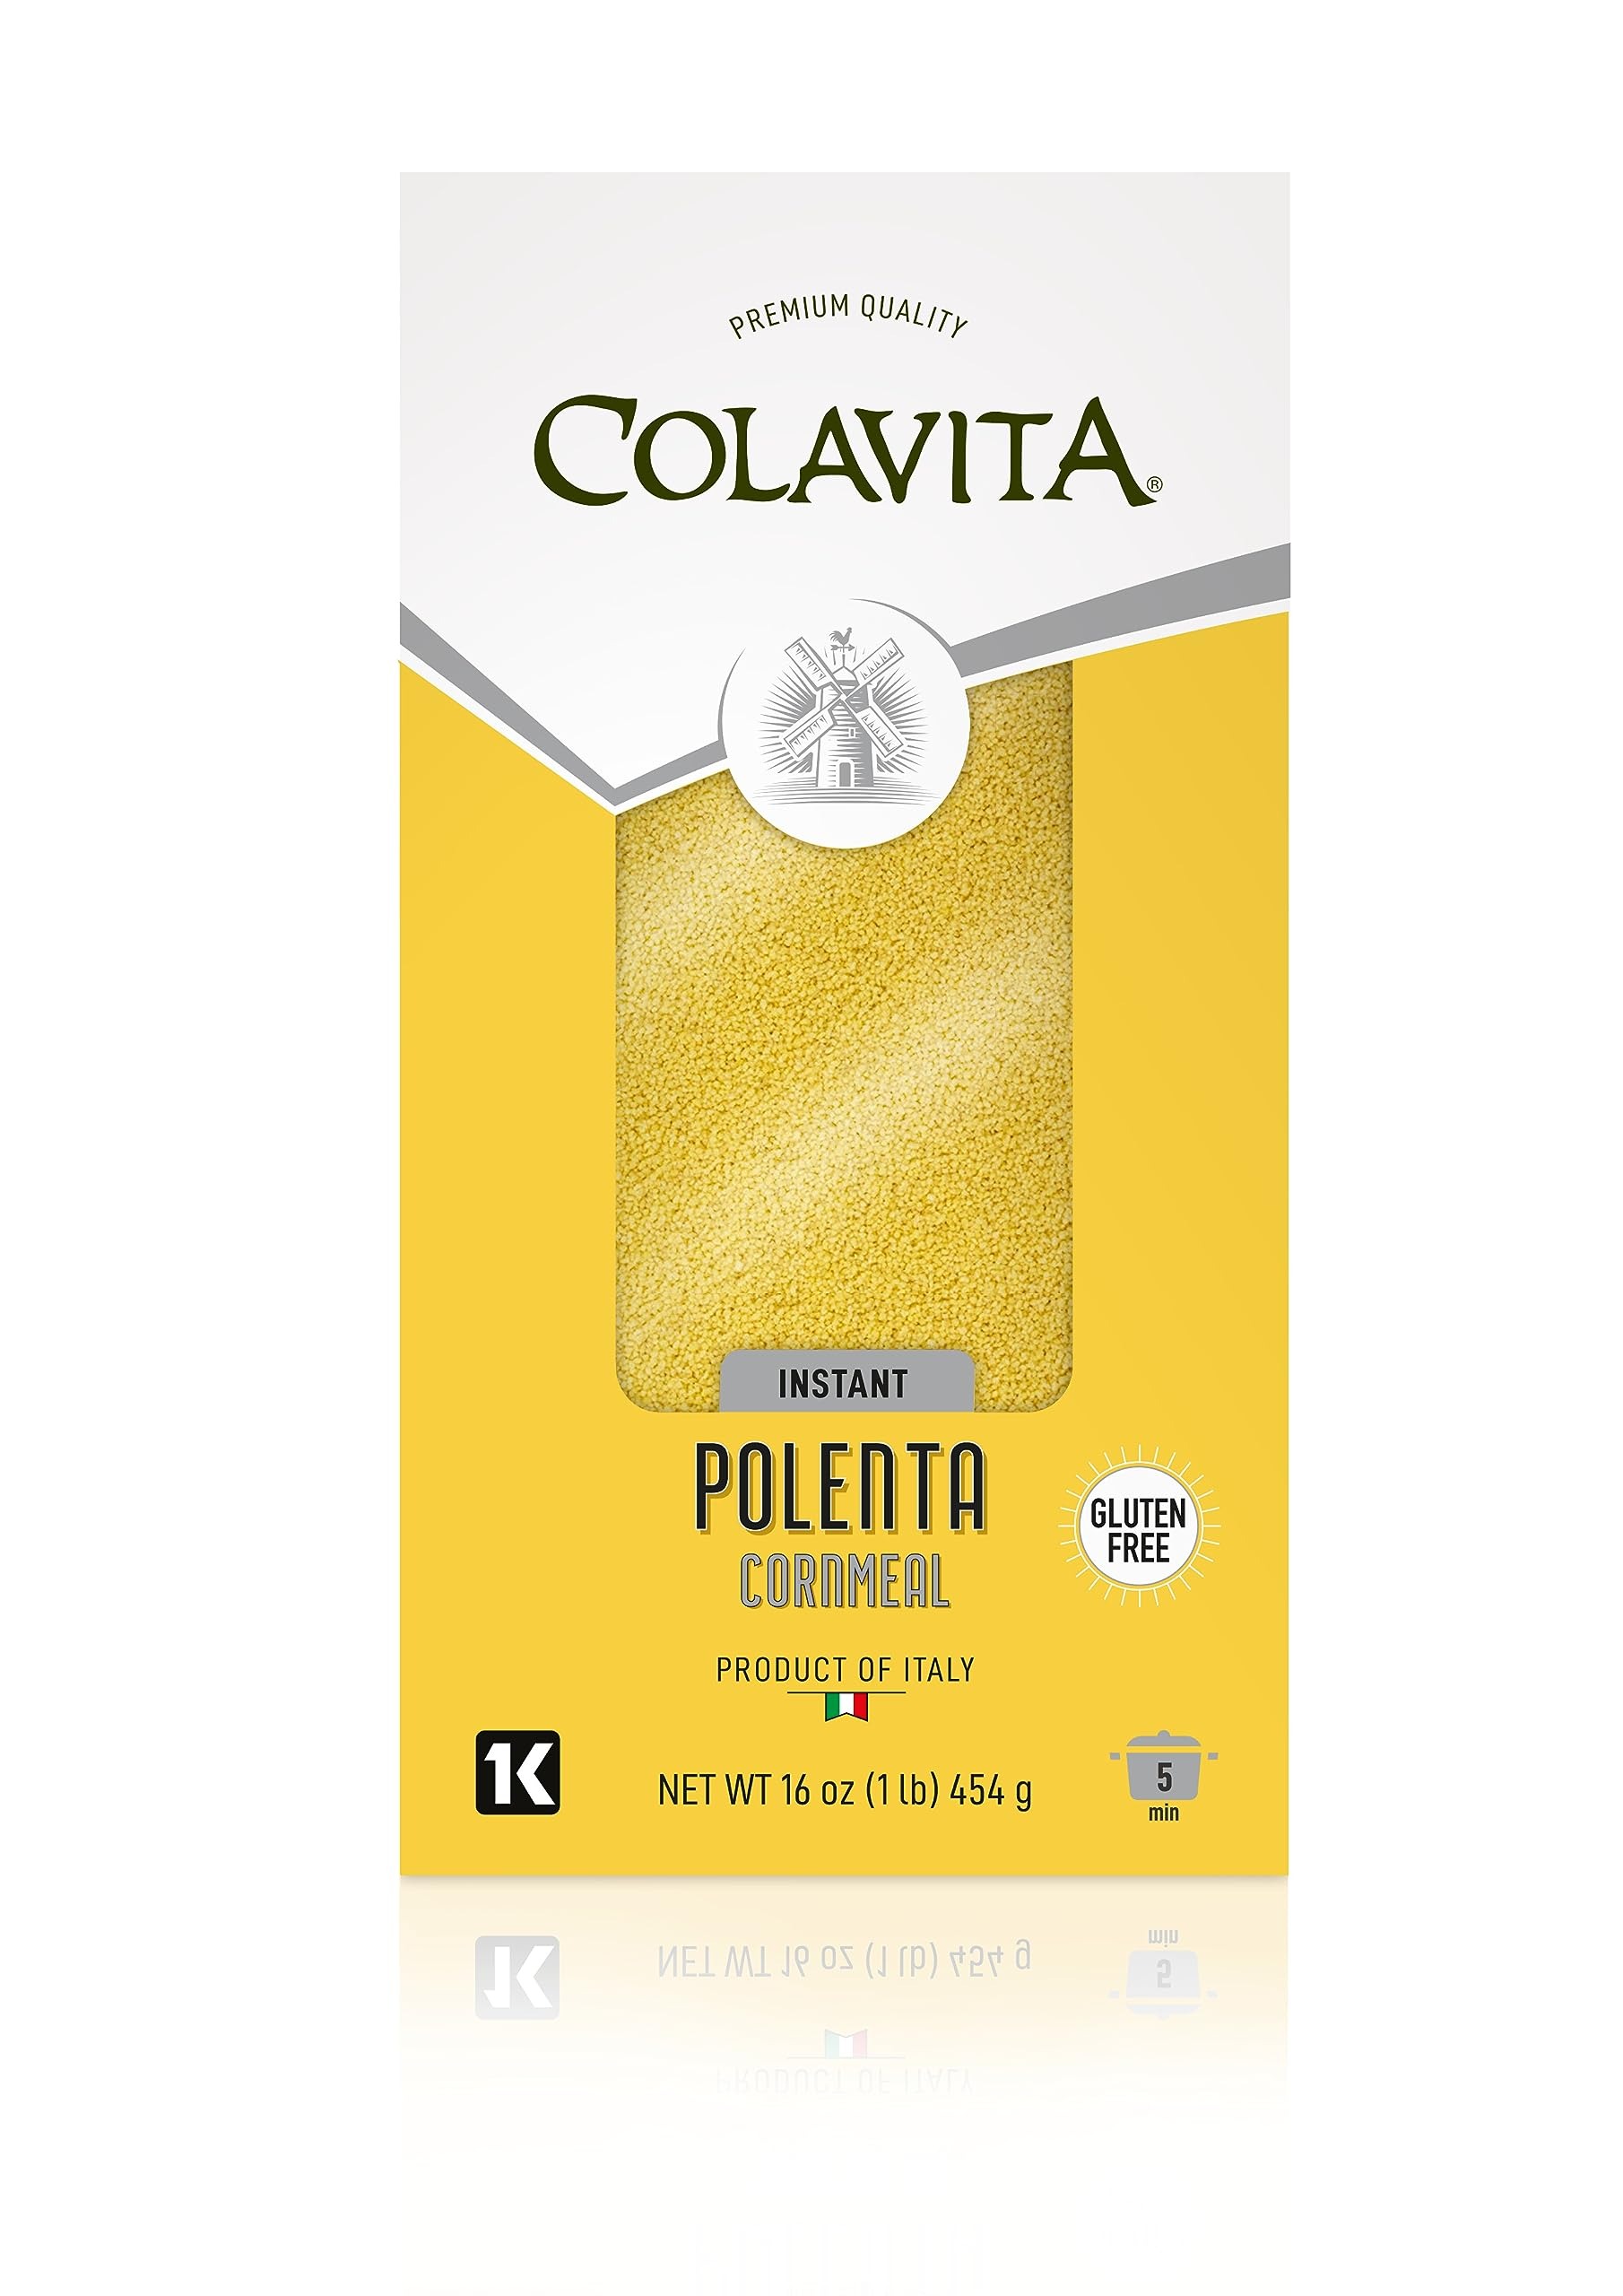
Item Name: Colavita Instant Polenta Cornmeal, 16 Ounce (Pack of 6)
Value: 96.0
Unit: Fl Oz

Price: 12.715